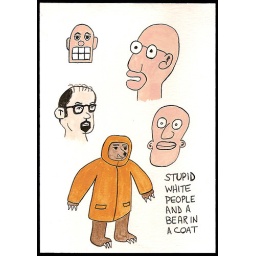
Stupid white people and a bear in a coat, 2008